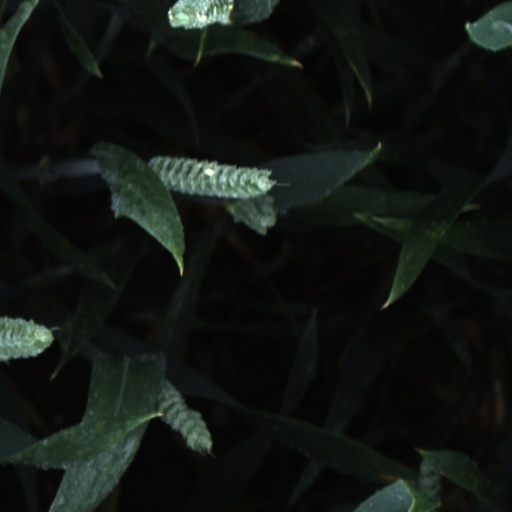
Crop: wheat